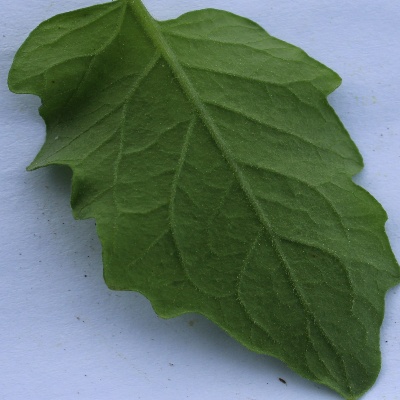
Crop: Tomato
Condition: healthy